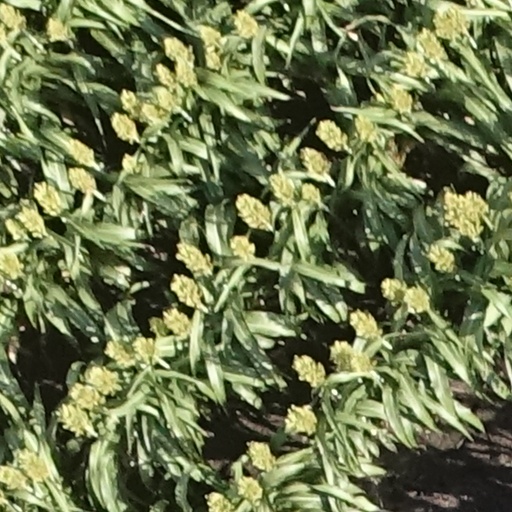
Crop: sorghum